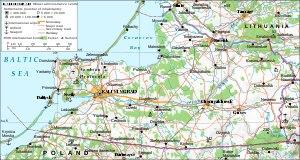
Svetly, est une ville de l'oblast de Kaliningrad, en Russie. Sa population s'élevait à 21 626 habitants en 2013.
L’oblast de Kaliningrad, également appelé la « Russie baltique », ou le « pays de l'ambre », est une exclave russe au bord de la mer Baltique, entourée au nord et à l'est par la Lituanie et au sud par la Pologne.